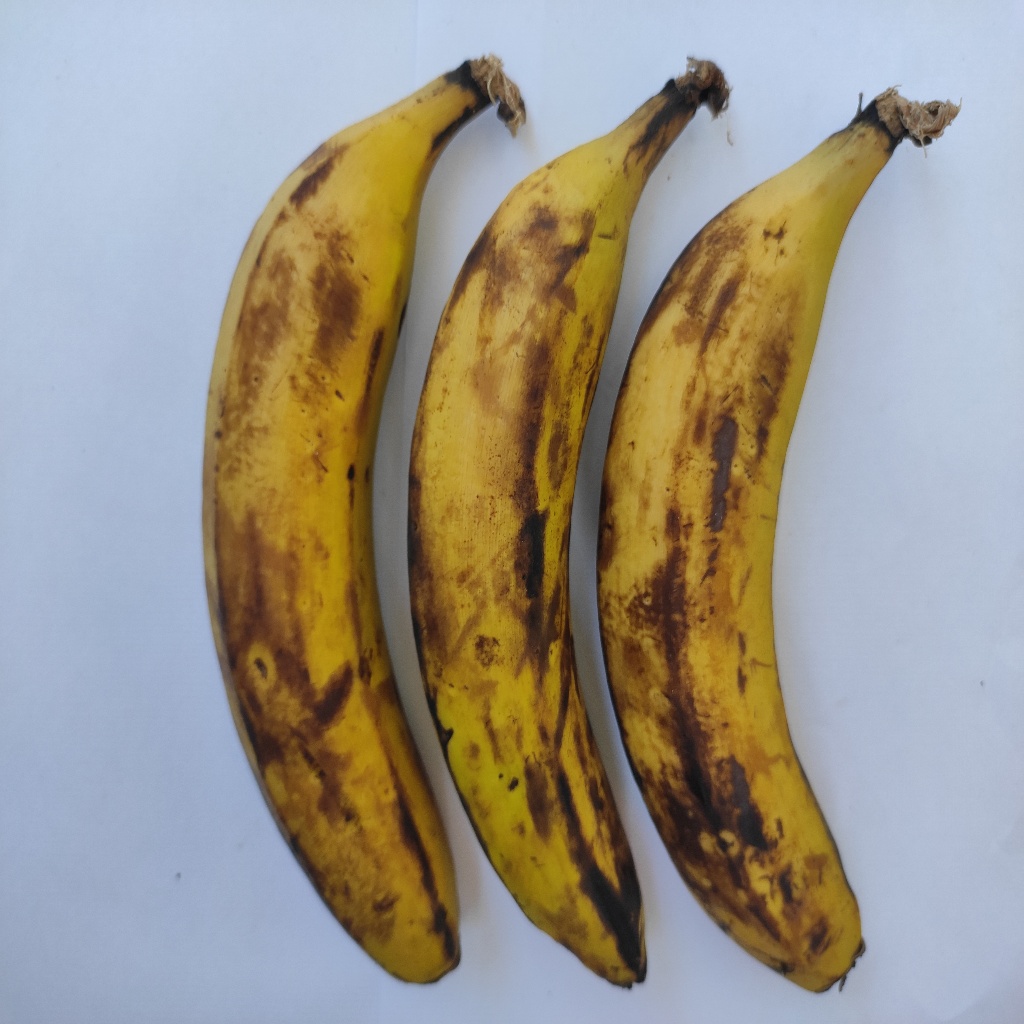
Crop: banana
Quality class: Defect